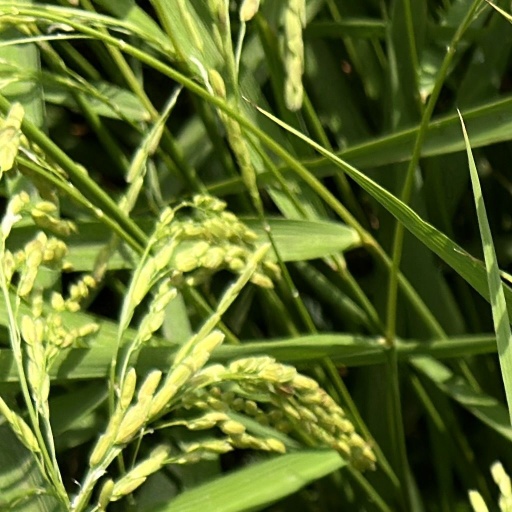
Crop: rice